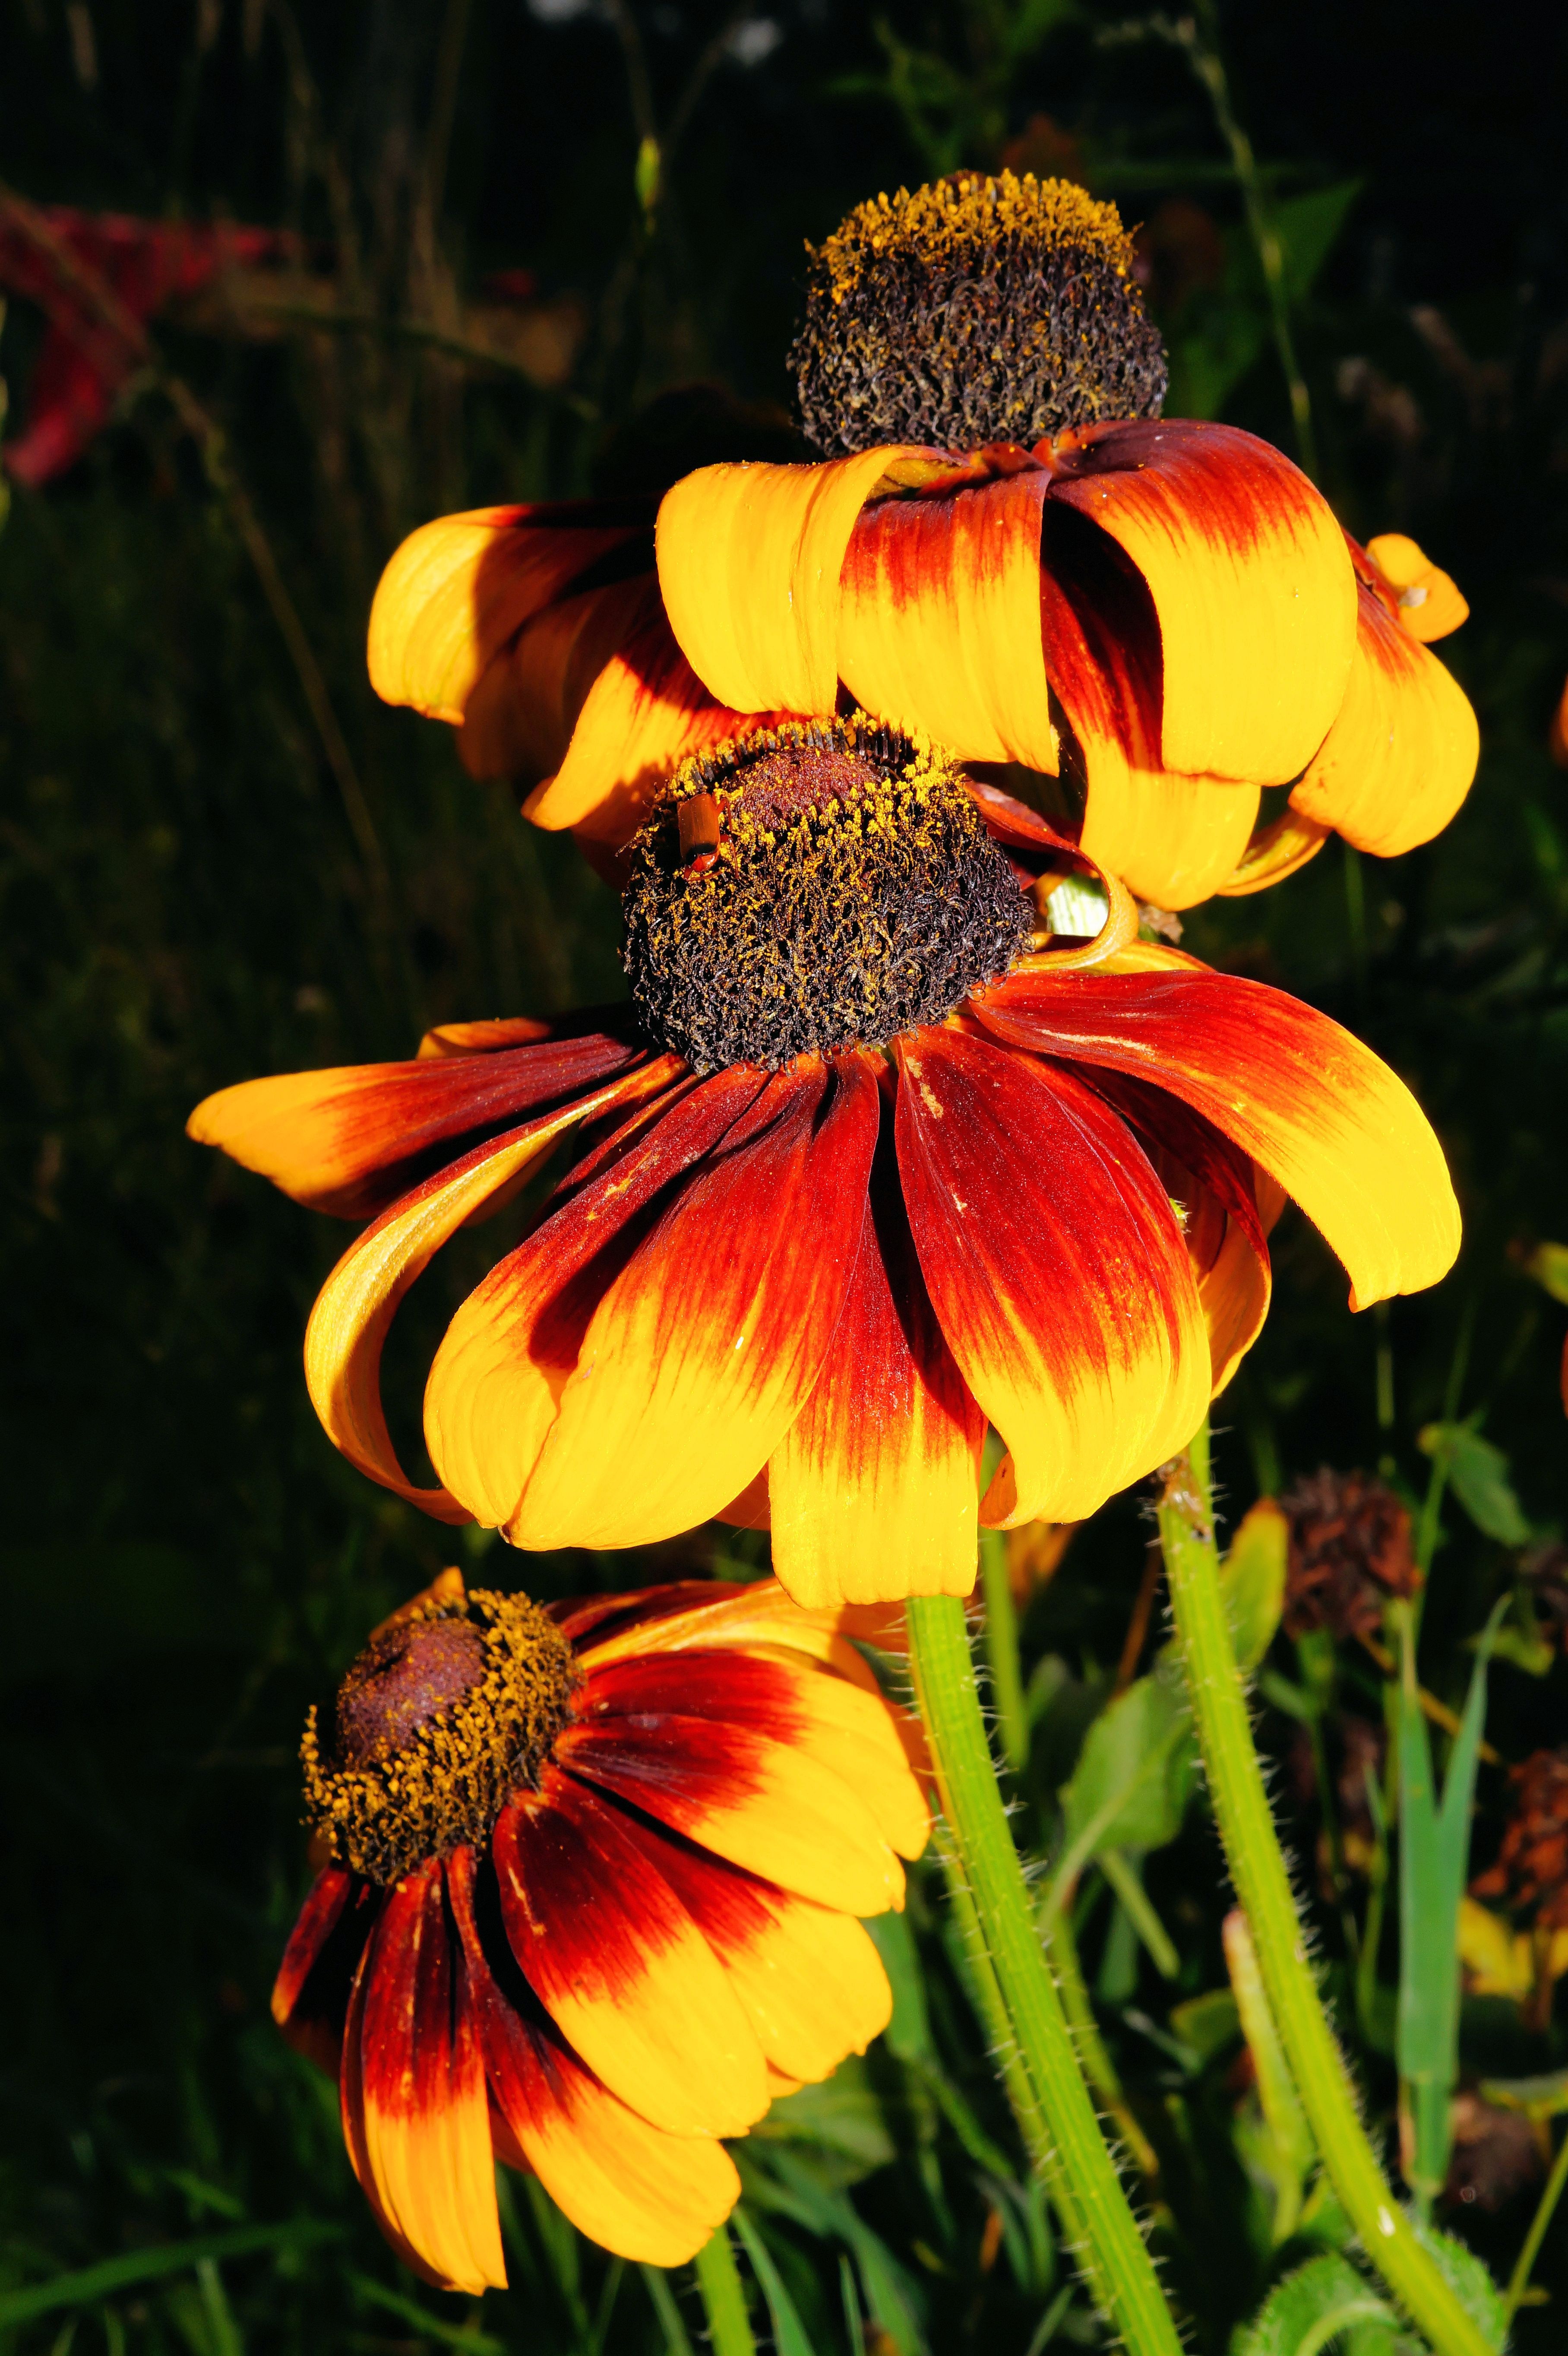
nature, plant, meadow, leaf, flower, petal, color, insect, autumn, botany, butterfly, yellow, close, flora, fauna, invertebrate, wildflower, flowers, close up, beautiful, nectar, macro photography, flowering plant, daisy family, red yellow, plant stem, land plant